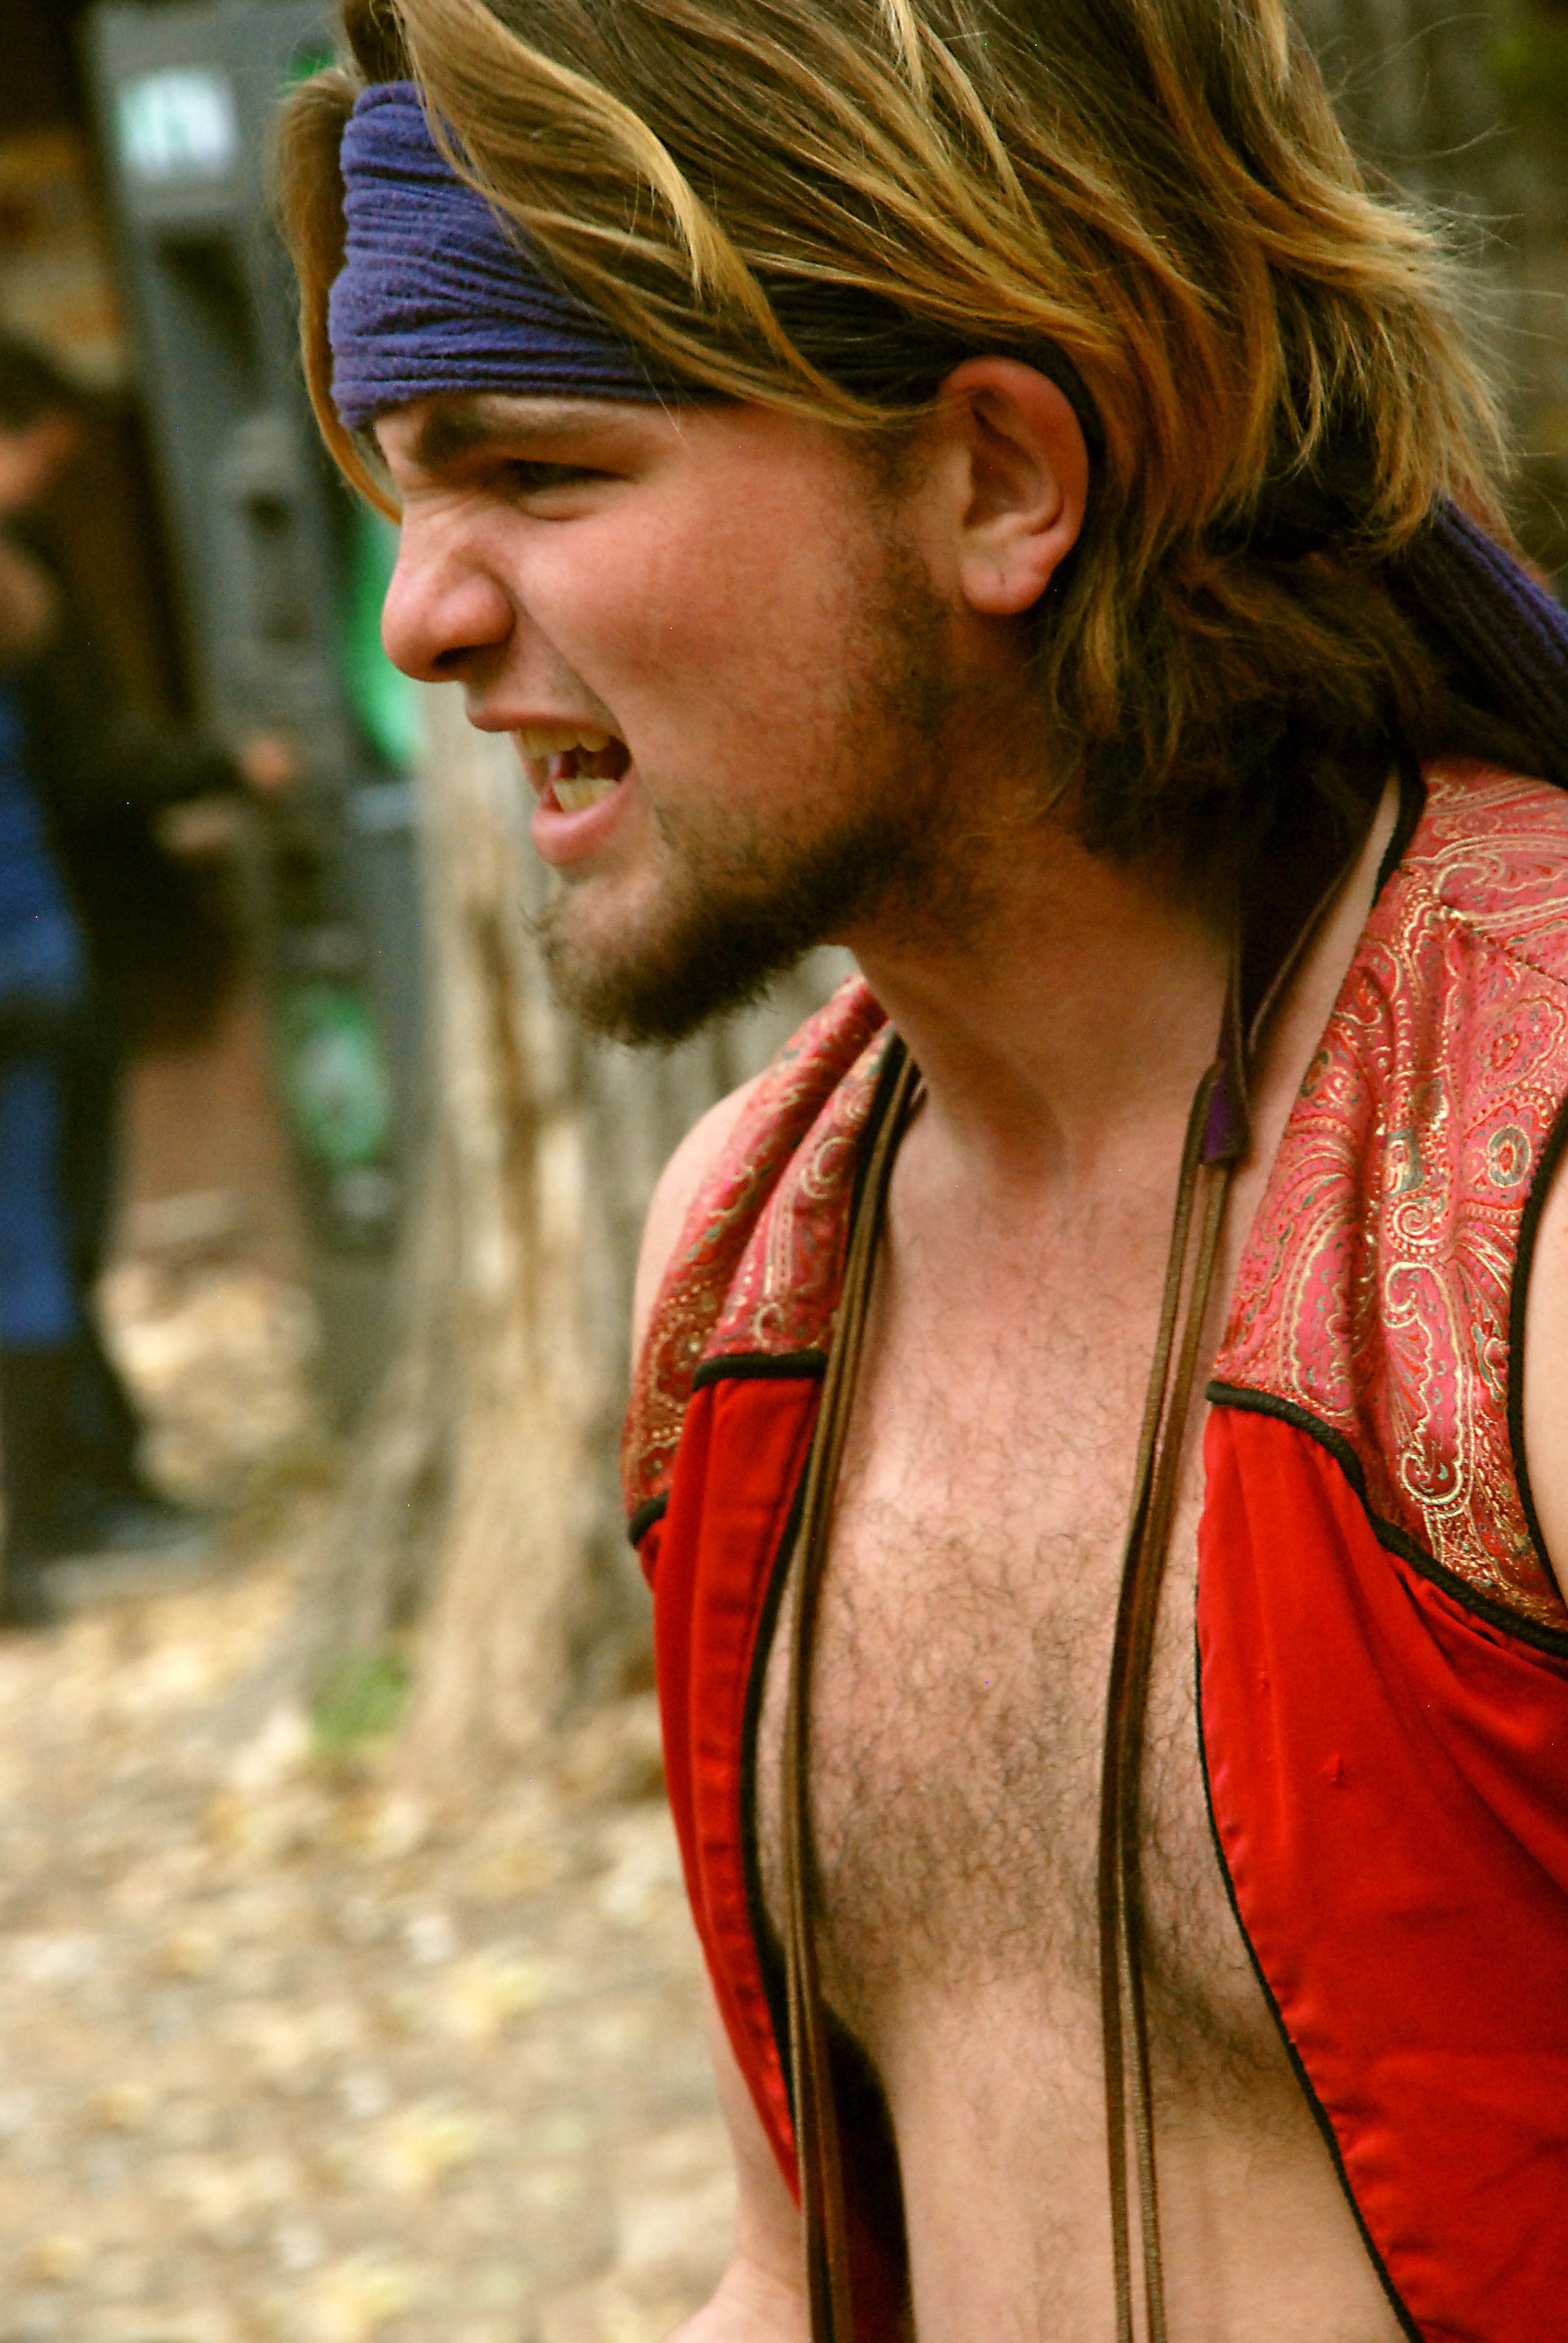
man, person, girl, woman, hair, profile, wild, model, young, spring, red, color, fashion, clothing, lady, hairstyle, chest, close up, tribe, glasses, head, beauty, emotional, costume, young man, photo shoot